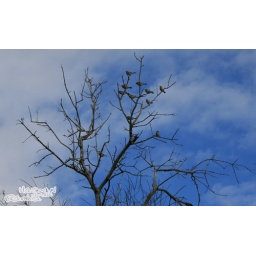
10 bird in the tree